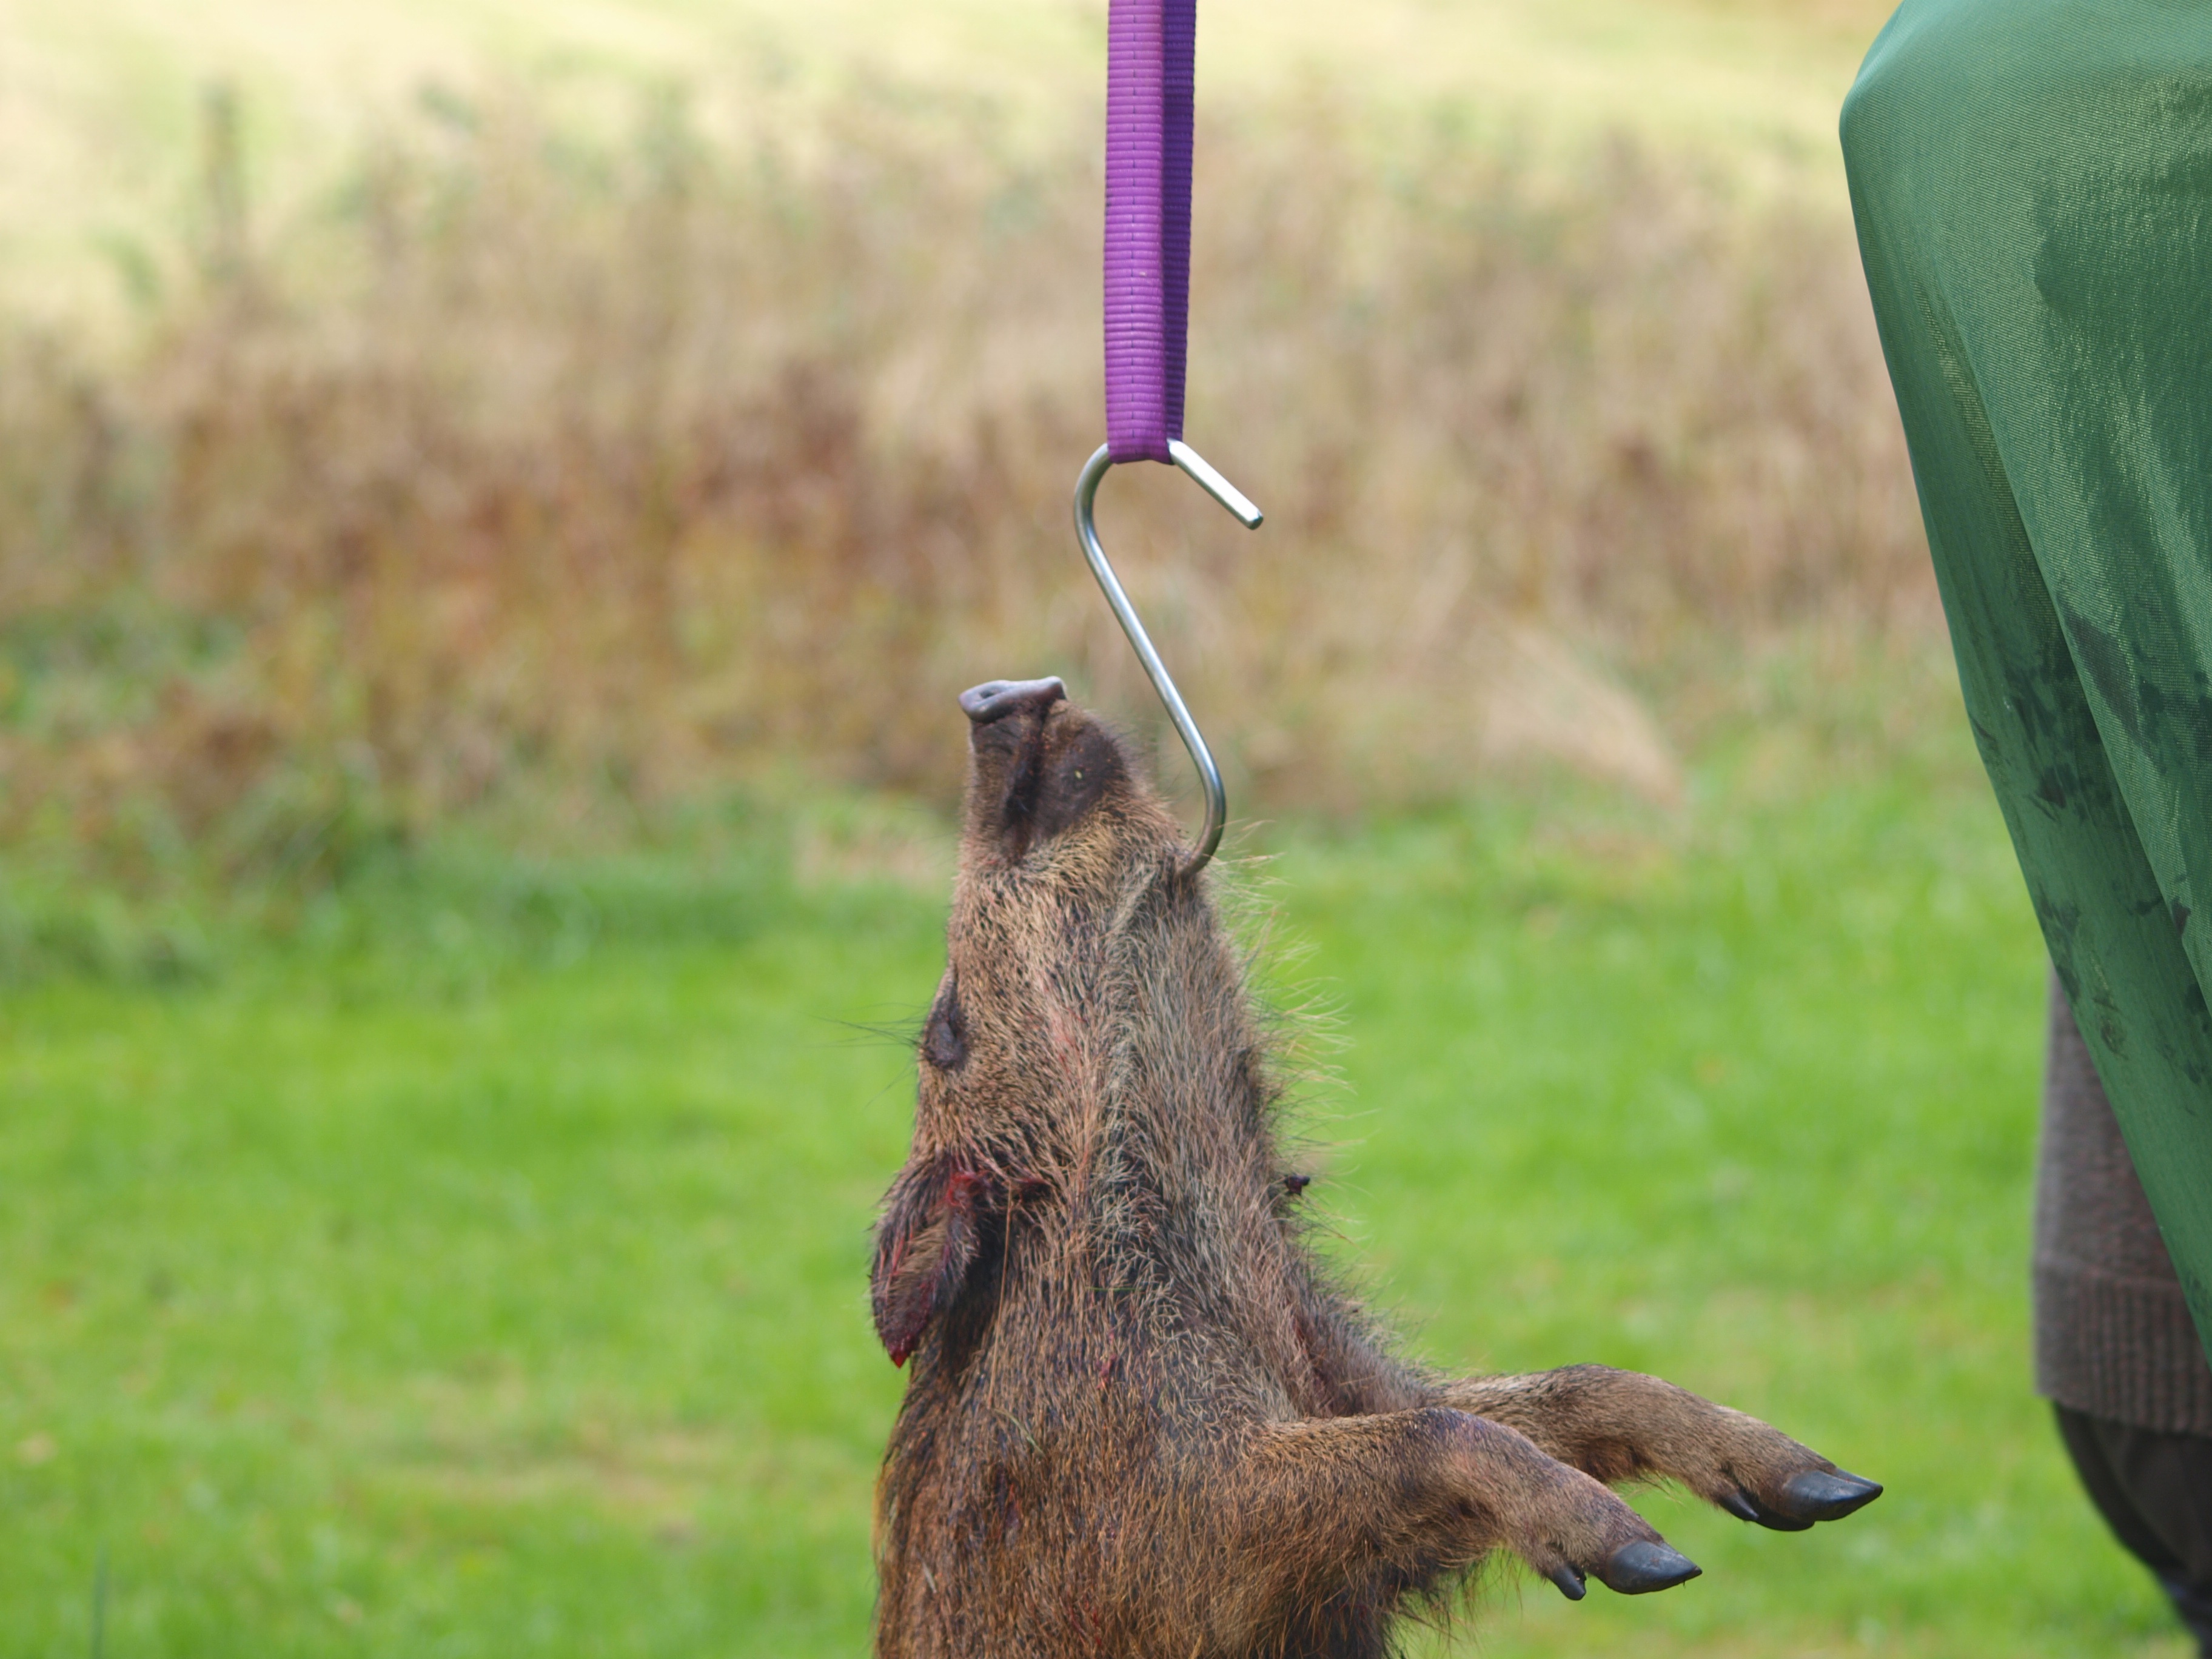
wildlife, mammal, dead, fauna, pray, kangaroo, boar, pigs, vertebrate, expensive, hunting, hunter, marsupial, macropodidae